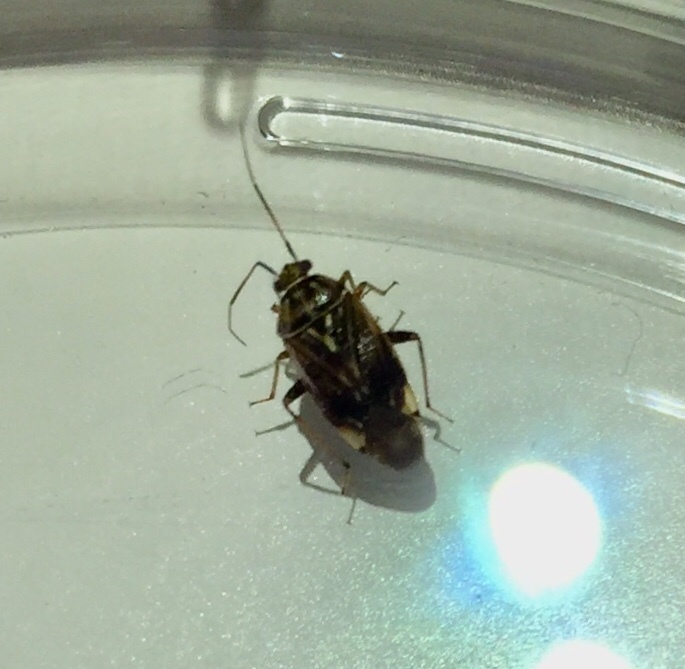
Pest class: lygus_bug